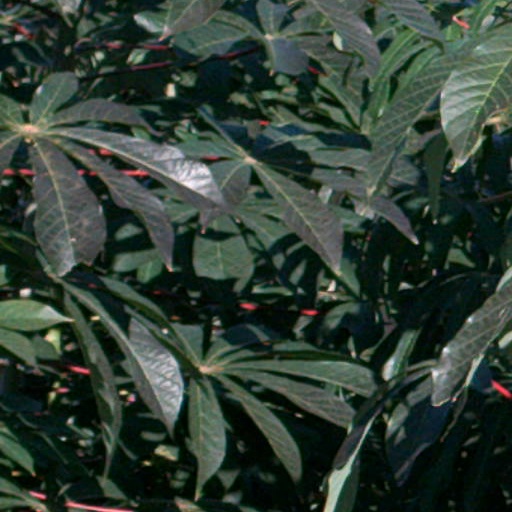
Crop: cassava